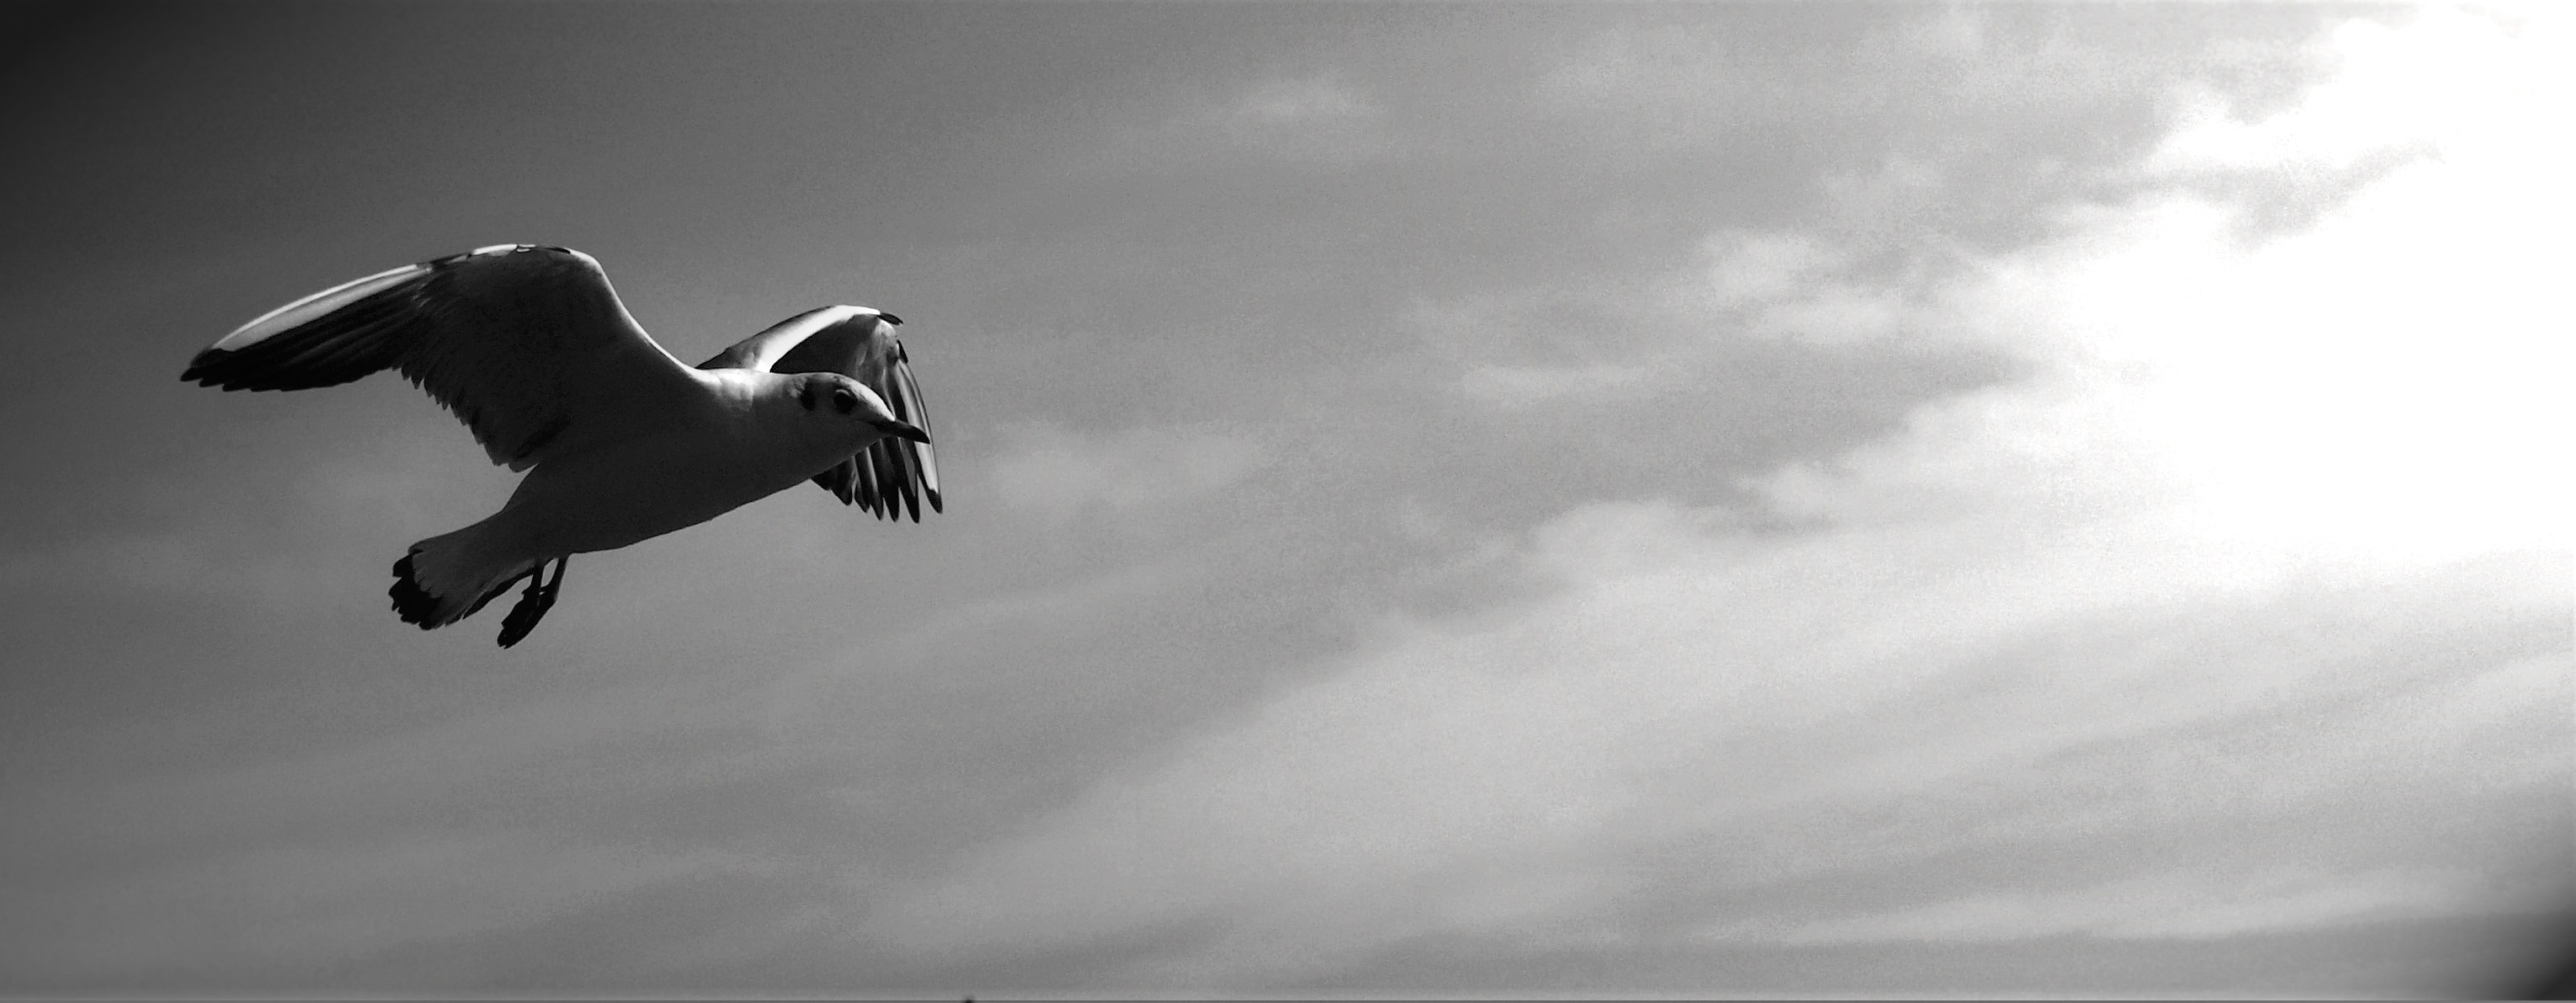
cloud, black and white, sky, white, photography, jumping, black, monochrome, extreme sport, birds, gulls, sports, animals, snapshot, parachuting, monochrome photography, atmosphere of earth